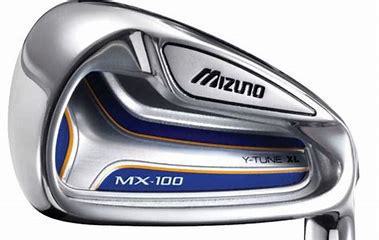
Brand: Mizuno
Model: 100